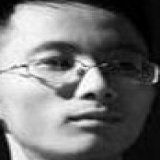
ca sĩ Rhymastic